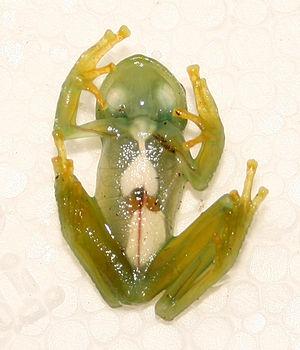
Le camouflage est une technique qui permet la dissimulation d'un animal ou d'un équipement, par une variété de méthodes dans le but de rester inaperçu. Cela comprend toutes les techniques retardant l'identification de l'objet, tel que le camouflage disruptif à haut contraste utilisé notamment sur les uniformes militaires.